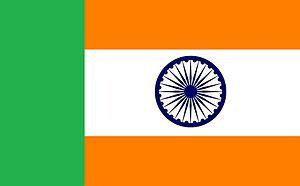
L'abolitionnisme, relatif aux droits des animaux, est le courant de pensée qui défend l'abolition de toute forme d'exploitation des animaux par l'être humain. L'abolitionnisme affirme que tous les êtres sensibles, qu'ils soient humains ou non, partagent le droit fondamental de ne pas être traités comme la propriété d'autrui. Les véganes abolitionnistes soulignent que les produits d'origine animale impliquent que les animaux soient traités comme des biens ou des ressources, alors que ces produits ne sont pas nécessaires à la santé humaine dans les sociétés modernes. Les abolitionnistes croient que quiconque pouvant vivre végane est moralement obligé de l'être.